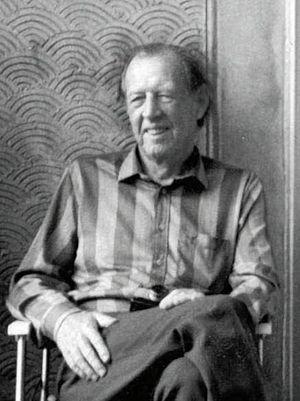
Raymond Henry Williams est un professeur, essayiste et écrivain originaire du Pays de Galles.